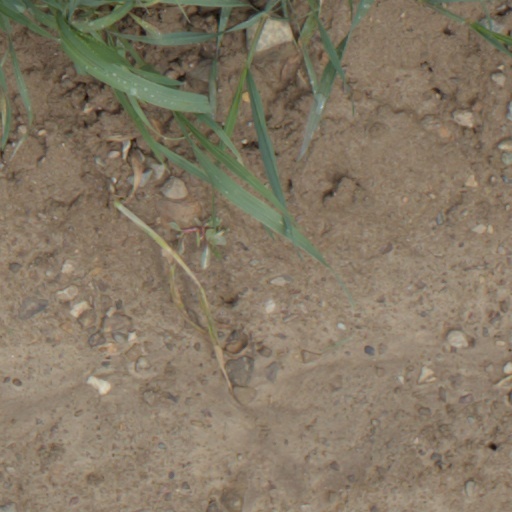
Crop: wheat